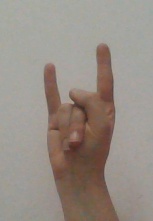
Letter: la